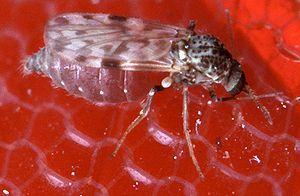
Les nématocères, Nematocera, forment un sous-ordre d'insectes diptères, dont les antennes sont généralement en forme de fil, avec des ailes longues et plus de trois articles par antenne. Bien que regroupant un ensemble paraphylétique de familles, ce terme est encore fréquemment utilisé pour désigner les diptères à allure de moucherons ou de moustiques, par opposition à ceux qui ressemblent plutôt à des mouches.
Culicoides est un genre de moucherons de la famille des Ceratopogonidae. La morsure d'un Culicoides est ressentie comme une piqûre assez vive, souvent suivie d'une irritation, qui disparaît en quelques heures et chez certains en quelques jours.
La fièvre catarrhale ovine, ou maladie de la langue bleue, est une arbovirose due au virus bluetongue transmis par des moucherons piqueurs du genre Culicoides, à des ruminants surtout domestiques, principalement les moutons, moins souvent les chèvres et les bovidés.
Les Ceratopogonidae sont une famille d'insectes de l'ordre des diptères.